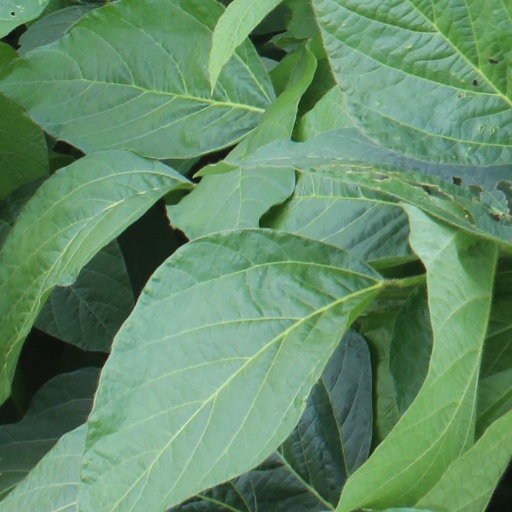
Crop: soybean